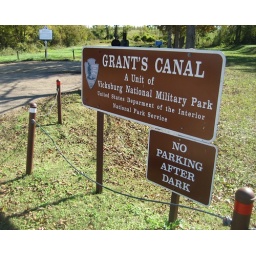
This unit is actually across the river in Louisiana. The new Connecticut monument is here (behind the &amp;quot;N&amp;quot; in GRANT'sS)